Mirella Cesa

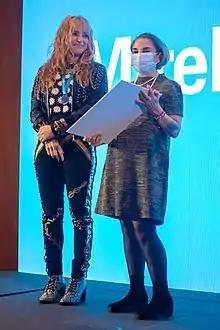
Luz Ángela Melo with Luz Ángela Melo CEO of UNICEF Ecuador in 2022

Cesa was appointed as an ambassador for UNICEF in Ecuador by their CEO Luz Ángela Melo after several informal contributions of her support in December 2022.